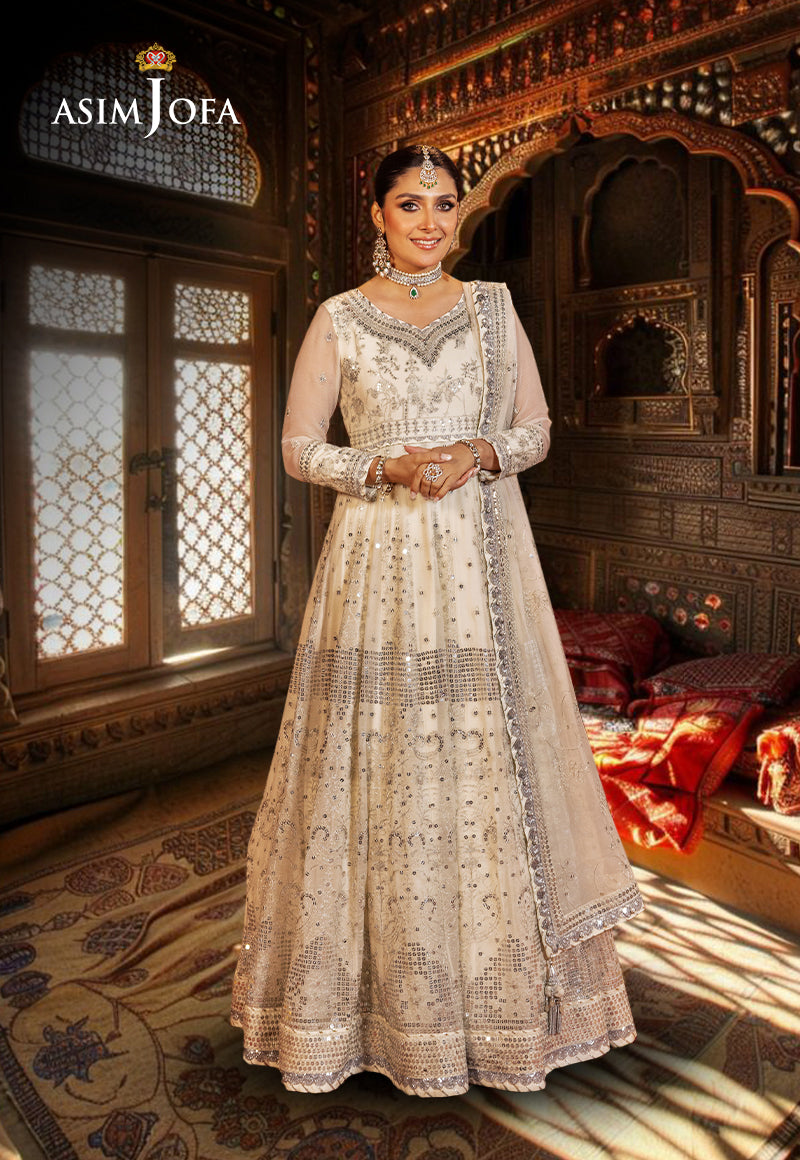
cream embroidered net lehenga for her